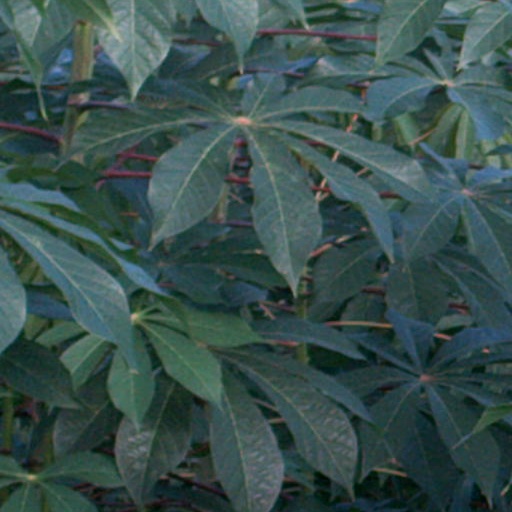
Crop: cassava